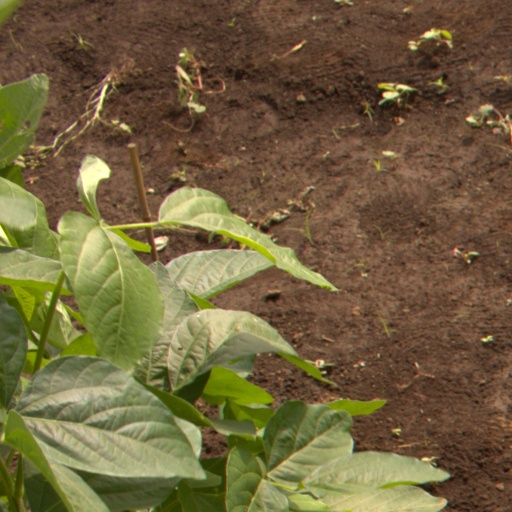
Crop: soybean